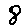
Label: 8